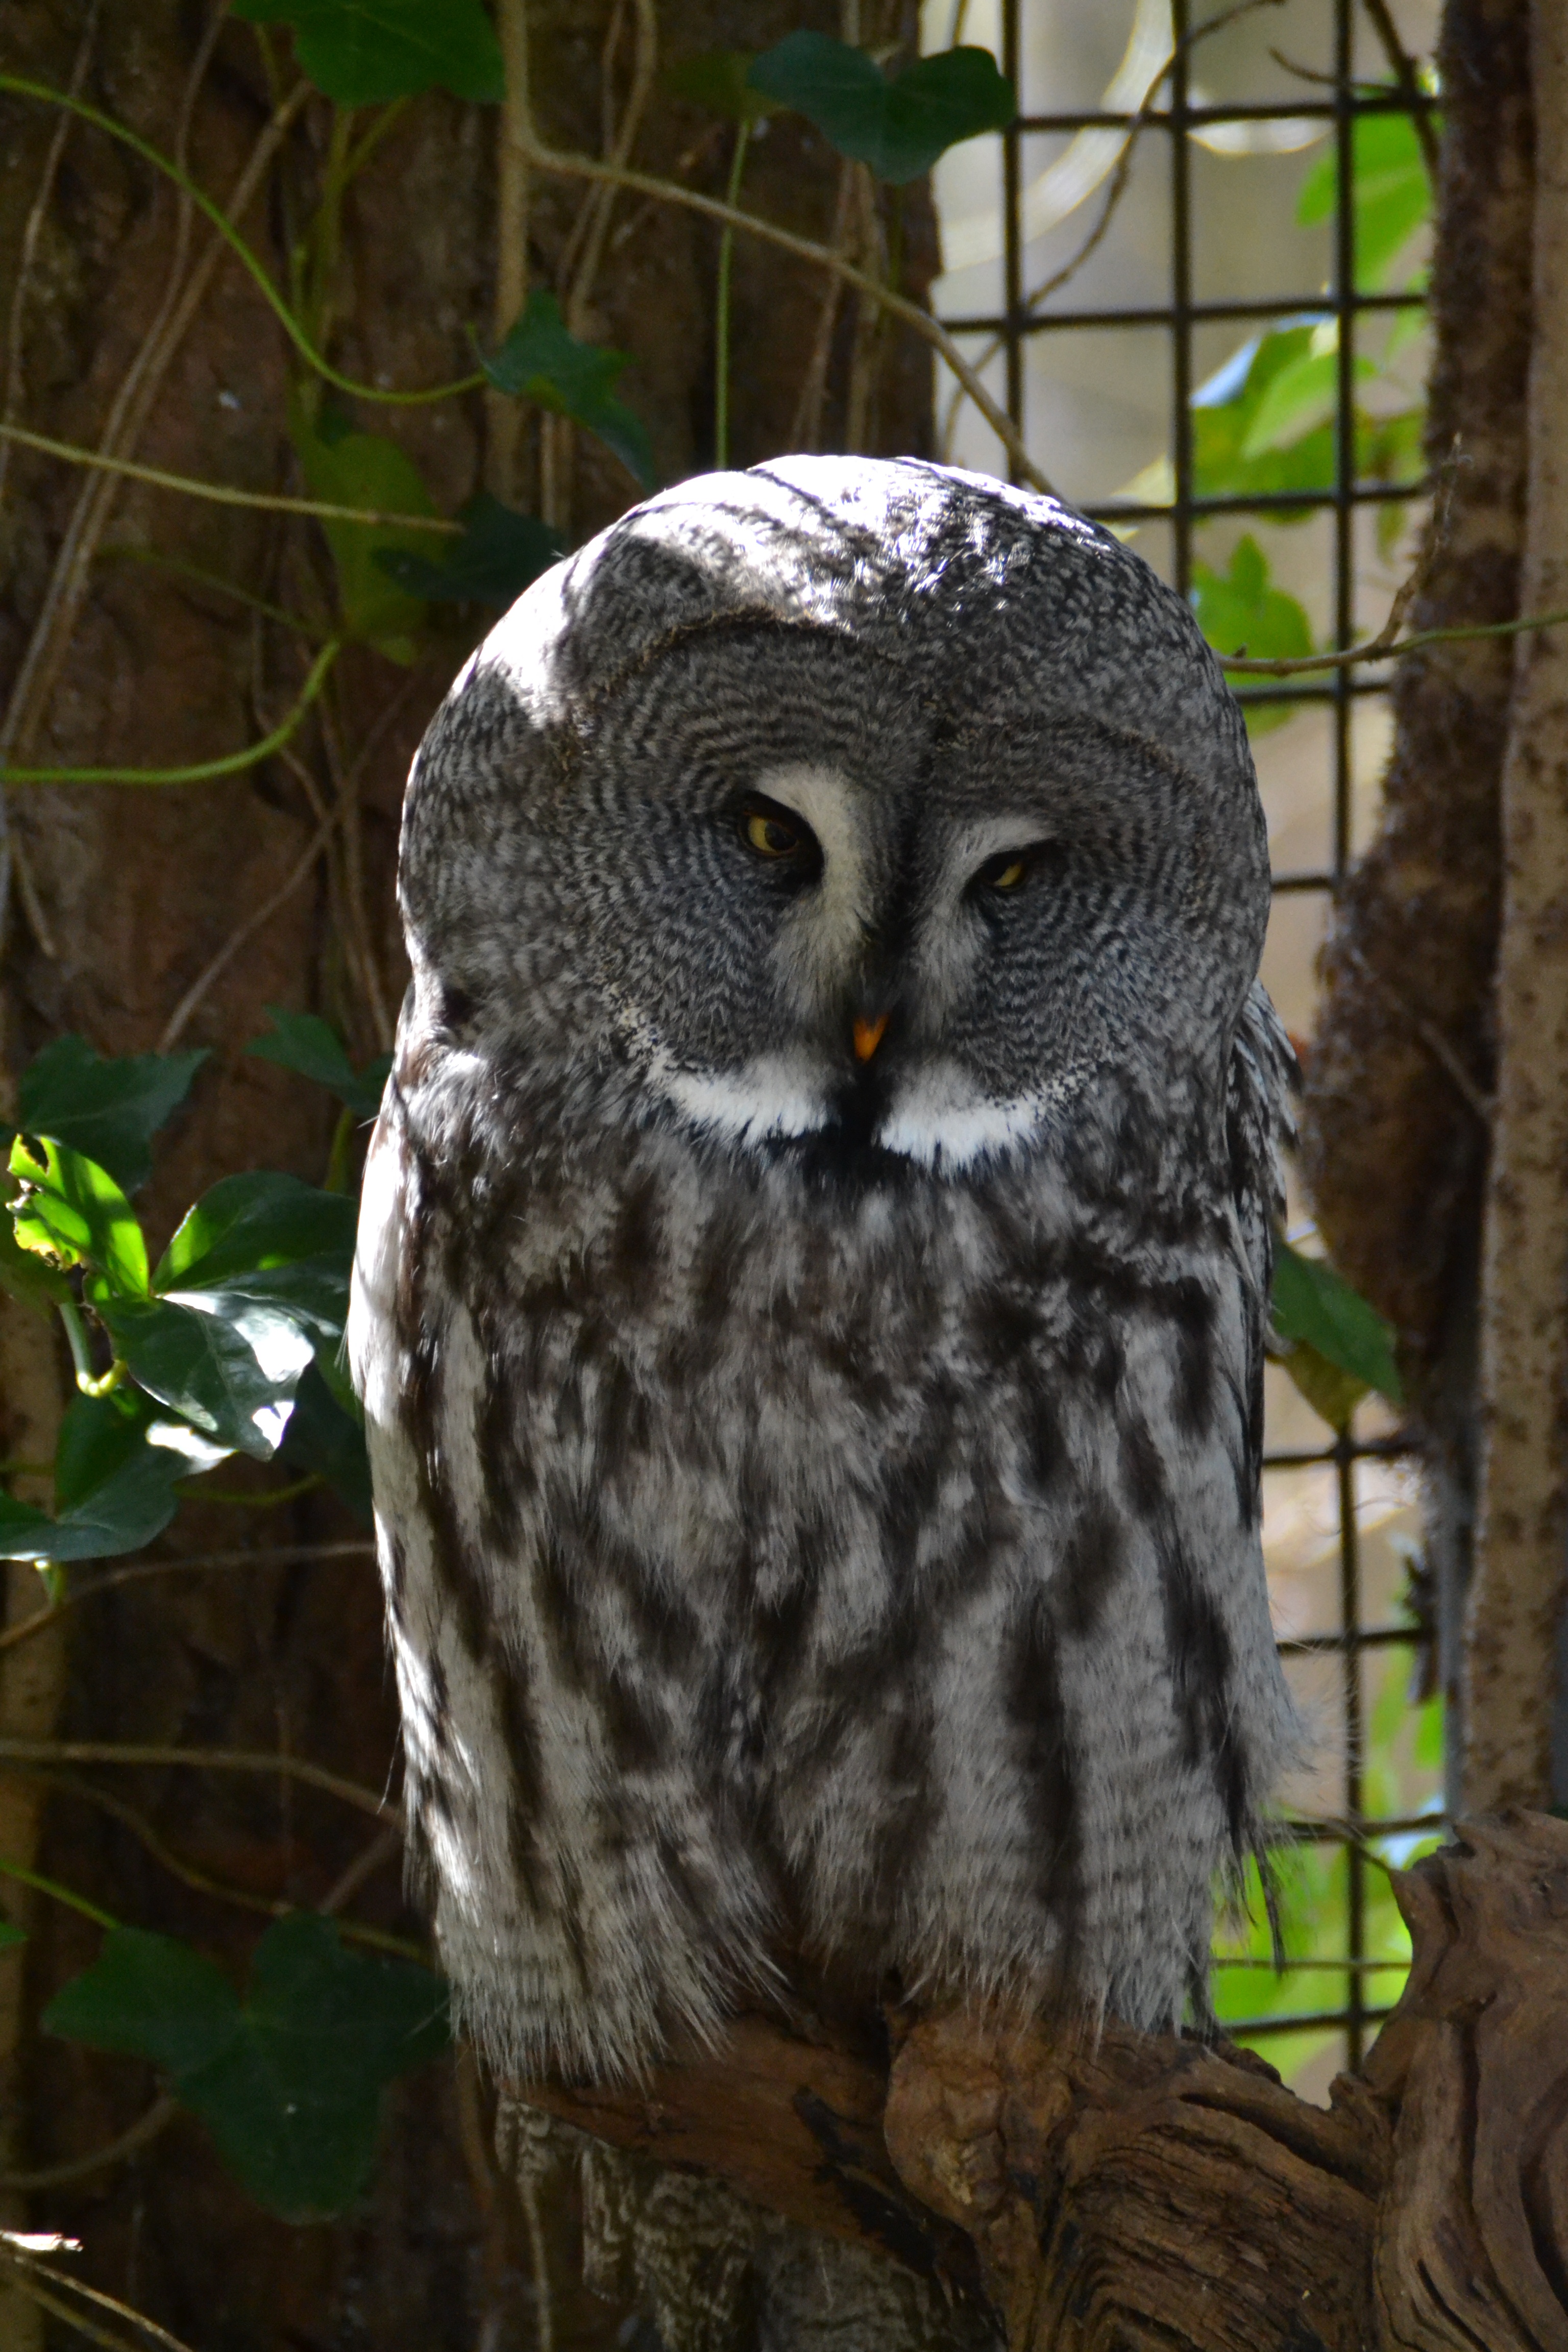
nature, bird, wing, animal, wildlife, wild, zoo, beak, owl, fauna, bird of prey, birds, vertebrate, eagle owl, great grey owl